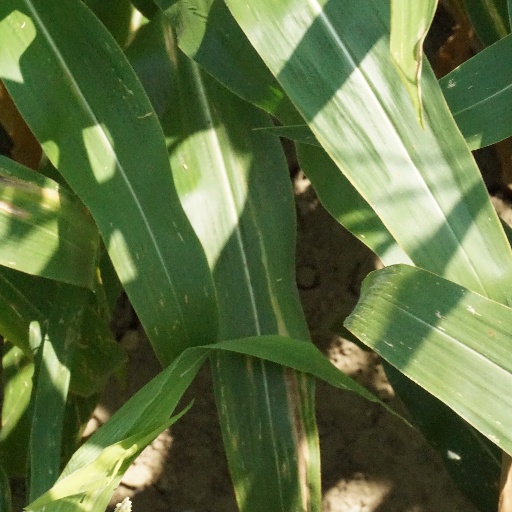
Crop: maize; corn